Clara Henry

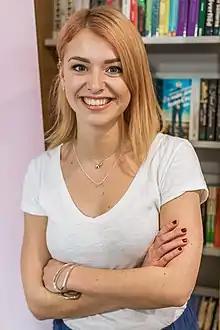
Clara Henry in November 2015

Clara Susanna Henry (born 9 April 1994) is a Swedish actress, blogger, comedian, television presenter and author. She has approximately 372,000 subscribers on her YouTube channel and hosts her own talk show on Swedish TV station Kanal 5. She has also been a backstage reporter at two editions of the national-level music competition "Melodifestivalen", produced by the broadcasting company SVT.